Georges Danton

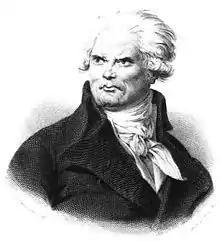
According to a biographer, "Danton's height was colossal, his make athletic, his features strongly marked, coarse, and displeasing; his voice shook the domes of the halls".

On 10 February 1793, while Danton was on a mission in Belgium, his wife died while giving birth to their fourth child, who also died. Robespierre sent Danton a message. Danton was so affected by their deaths that he recruited the sculptor Claude André Deseine and, a week after Charpentier's death, brought him to Sainte-Catherine cemetery to exhume her body and execute a plaster bust of her appearance.